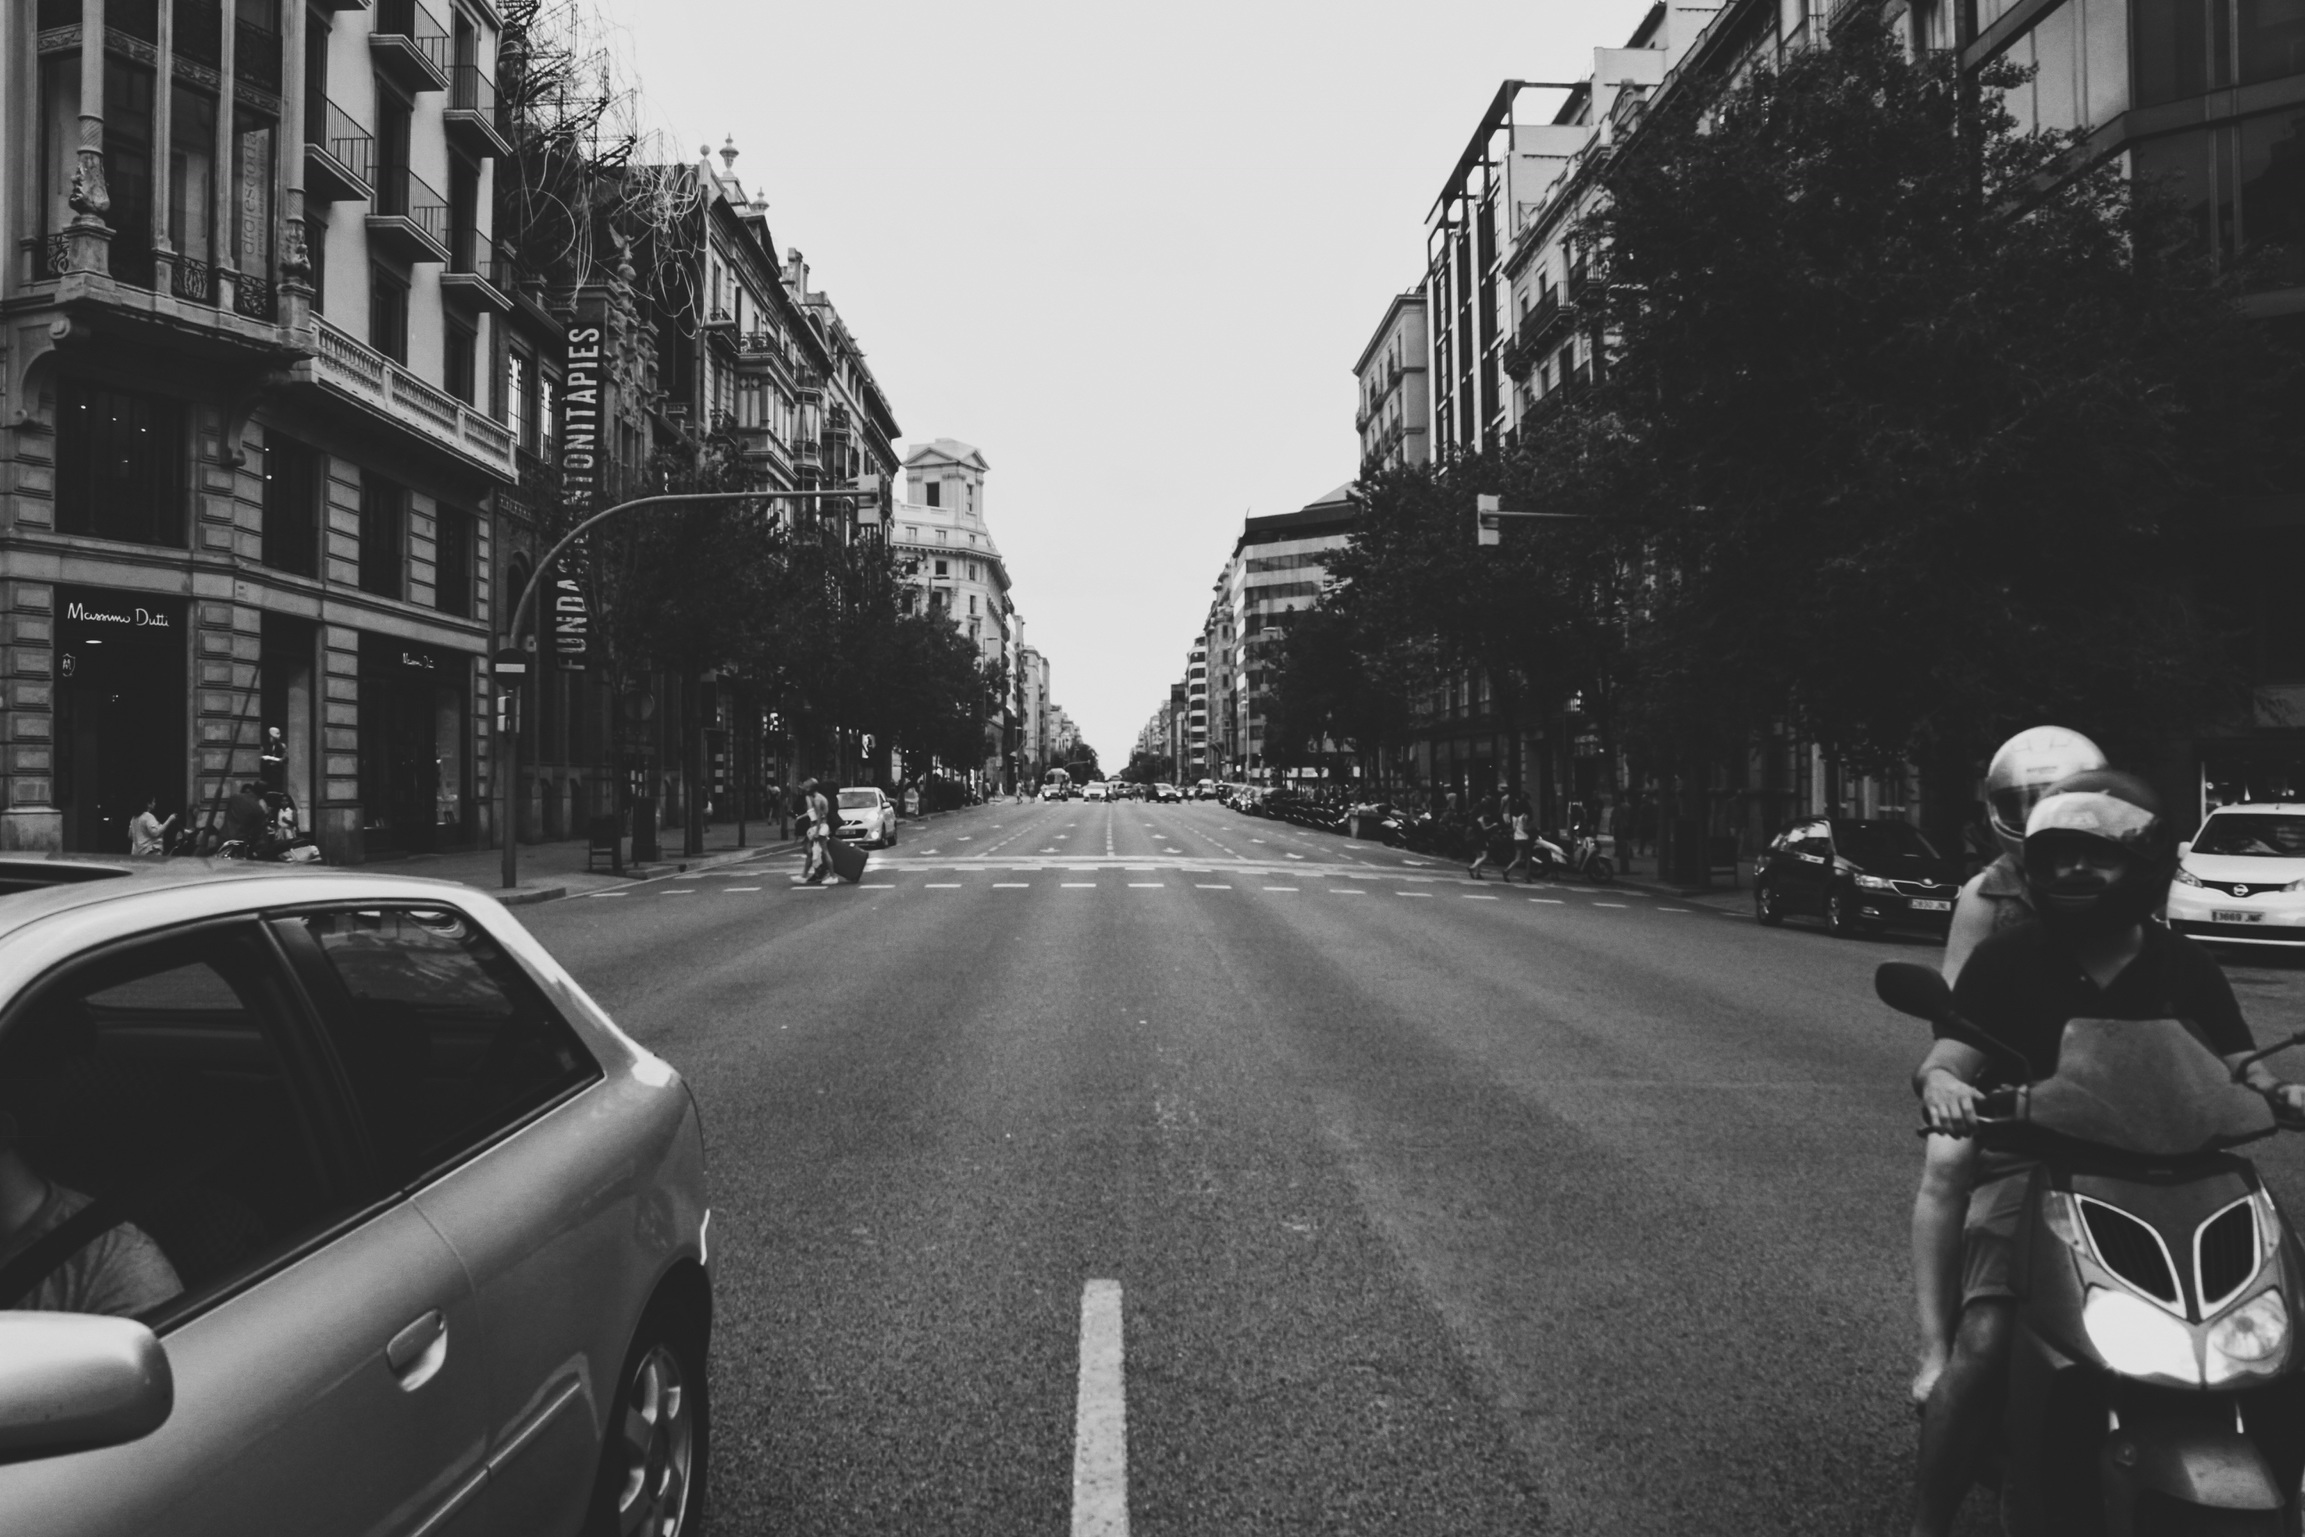
black and white, road, street, vehicle, black, monochrome, lane, infrastructure, monochrome photography